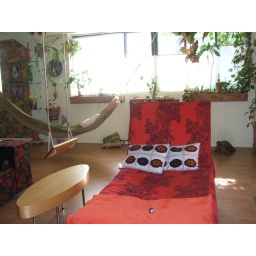
red couch in 2nd sitting area